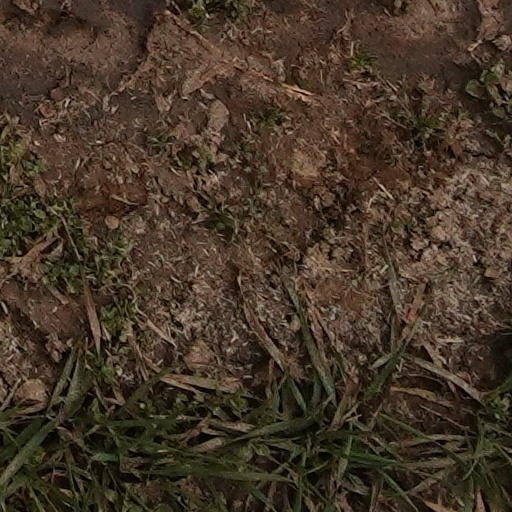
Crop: wheat